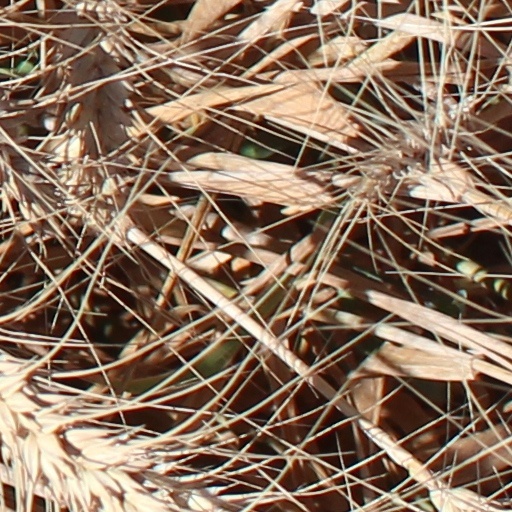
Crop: wheat